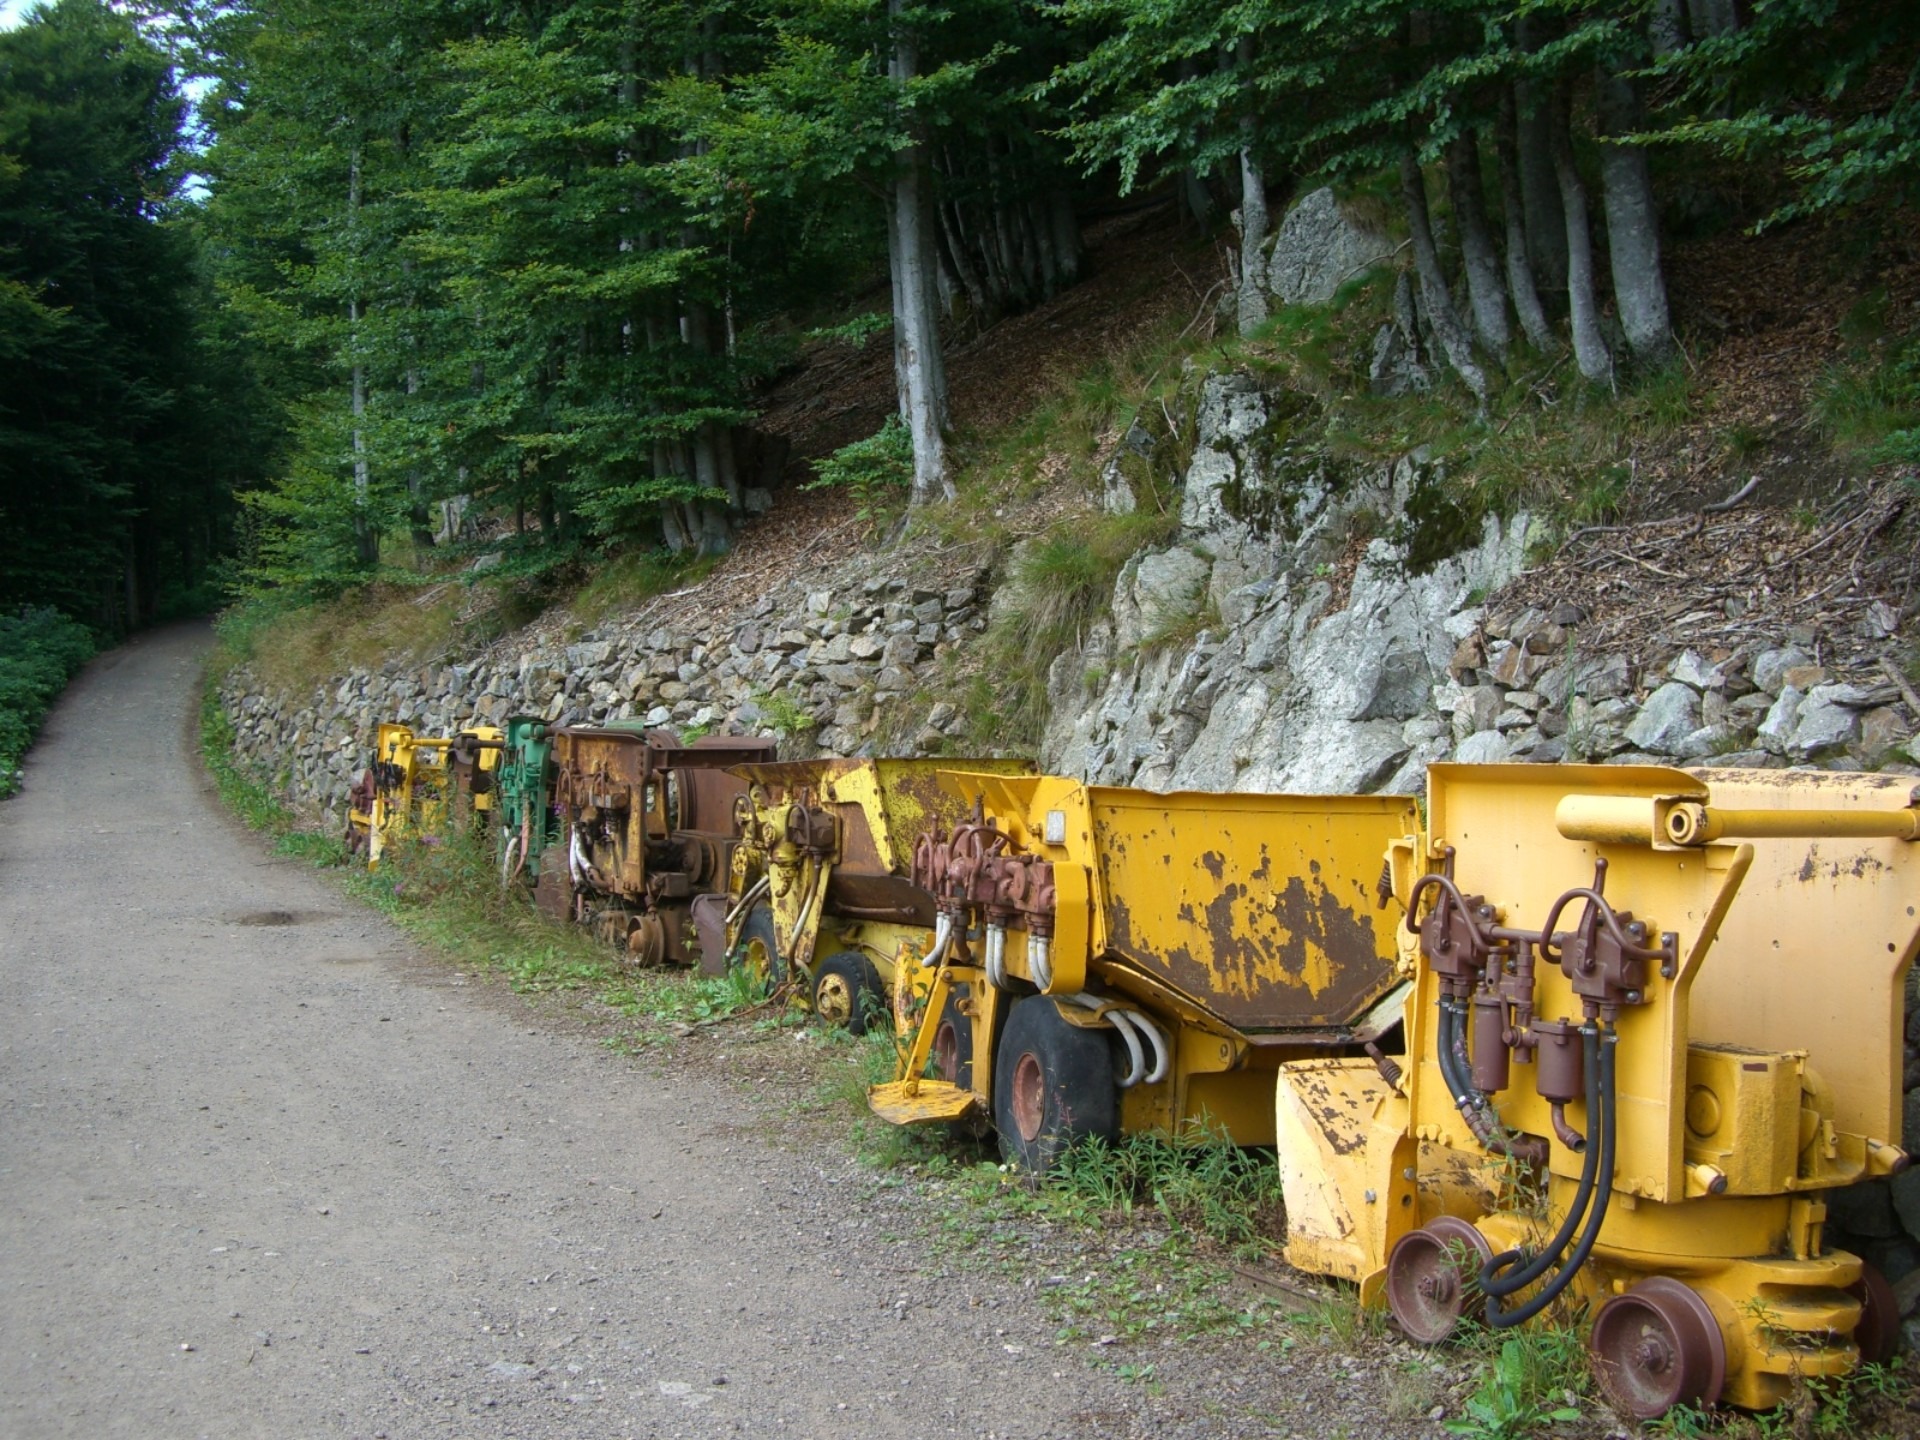
track, asphalt, transport, vehicle, soil, agriculture, black forest, rural area, lore, schauinsland, silver mine, well lore, kipplore, rail transport trolley, museum mine